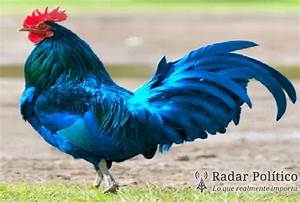
Label: gallina